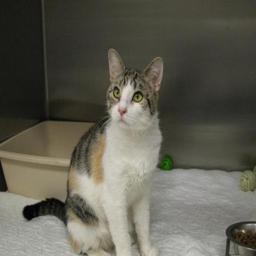
Animal: cats